Samantha Harvey

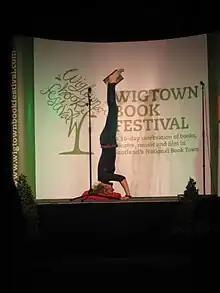
Harvey performing a headstand on stage at the 2014 Wigtown Book Festival

Her first novel, "The Wilderness" (2009), is written from the point of view of a man developing Alzheimer's disease, and describes through increasingly fractured prose the unravelling effect of the disease. Her second novel, "All Is Song" (2012), is about moral and filial duty, and about the choice between questioning and conforming. The author has described the novel as a loose, modern day reimagining of the life of Socrates.